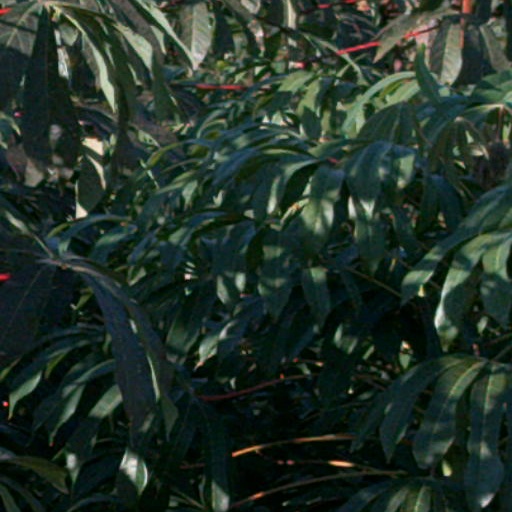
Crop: cassava